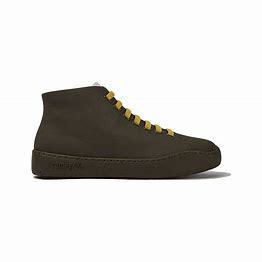
Brand: Camper
Model: PEU